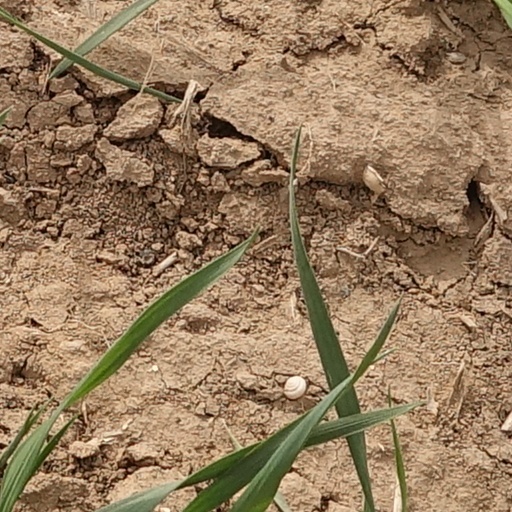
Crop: wheat